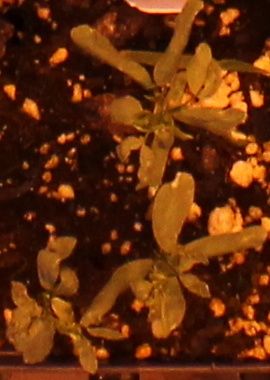
Label: Lentil